Lion's Mound

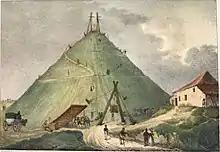
The erection of the Lion's Mound, 1825. Engraving by Jobard, after a Bertrand drawing.

The Lion's Mound was designed by the royal architect Charles Vander Straeten, at the behest of King William I of the Netherlands, who wished to commemorate the location on the battlefield of Waterloo where a musket ball hit the shoulder of his elder son, King William II of the Netherlands (then Prince of Orange), and knocked him from his horse during the battle, on 18 June 1815. It is also a memorial of the Battle of Quatre Bras, which had been fought two days earlier, on 16 June 1815. The engineer Jean-Baptiste Vifquain conceived of it as a symbol of the Allied victory rather than as glorifying any sole individual. The construction took place between 1823 and October 1826. The lion's statue was hoisted and placed on its pedestal at the top of the mound on the evening of 28 October 1826.